Malcolm Lucas

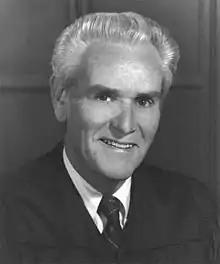

Malcolm Millar Lucas (April 19, 1927 – September 28, 2016) was an American jurist and attorney who served as the 26th Chief Justice of California. He previously served as a trial judge on the Los Angeles County Superior Court and United States district judge of the United States District Court for the Central District of California.